Londontown Manufacturing Company, Inc.

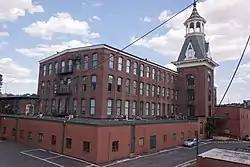
Londontown Manufacturing Company, Inc., August 2011

Londontown Manufacturing Company, Inc., also known earlier as the Meadow Mill of the old Woodberry Manufacturing Company is a historic cotton mill industrial complex located at Baltimore, Maryland, United States. It is a four-story, Italianate red brick structure that features a square tower structure with a truncated spire-like roof having an open bell tower cupola. It sits on the west bank of the Jones Falls stream which runs north to south, parallel to the elevated Jones Falls Expressway (Interstate 83 in Maryland, built 1960–1962).